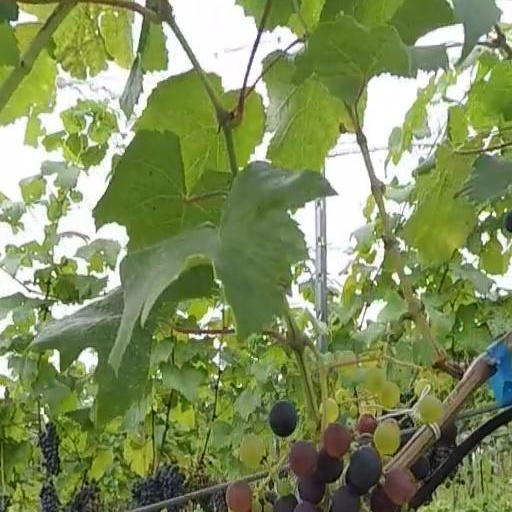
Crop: grape